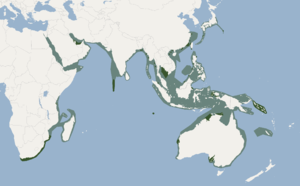
Cette liste commentée recense la mammalofaune en Nouvelle-Calédonie. Elle répertorie les espèces de mammifères néocalédoniens actuels et celles qui ont été récemment classifiées comme éteintes. Cette liste comporte 52 espèces réparties en huit ordres et 18 familles, dont une est « en danger critique d'extinction », cinq sont « en danger », sept sont « vulnérables », une est « quasi menacée » et quinze ont des « données insuffisantes » pour être classées.
Cette liste commentée recense la mammalofaune à La Réunion. Elle répertorie les espèces de mammifères réunionnais actuels et celles qui ont été récemment classifiées comme éteintes. Cette liste comporte 44 espèces réparties en neuf ordres et 21 familles, dont une est « éteinte », trois sont « en danger », quatre sont « vulnérables » et douze ont des « données insuffisantes » pour être classées. À l'échelle française, par la liste rouge de l'UICN France, ces mammifères n'ont pas forcément les mêmes statuts que précédemment : une est « éteinte », une autre est « en danger critique d'extinction », une est « en danger », une autre est « quasi menacée », six ont des « données insuffisantes » pour être classées et vingt sont « non applicables ».
Cette liste commentée recense la mammalofaune à Mayotte. Elle répertorie les espèces de mammifères mahorais actuels et celles qui ont été récemment classifiées comme éteintes. Cette liste comporte 47 espèces réparties en neuf ordres et vingt familles, dont trois sont « en danger », trois autres sont « vulnérables », deux sont « quasi menacées » et treize ont des « données insuffisantes » pour être classées.